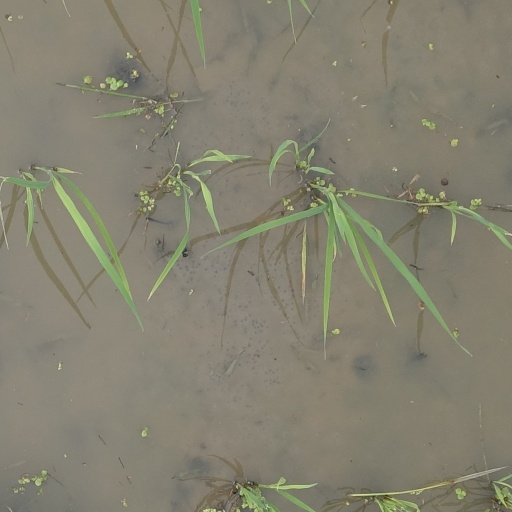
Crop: rice